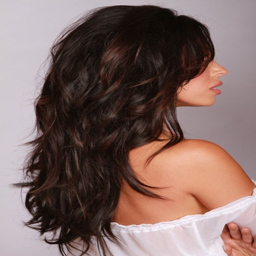
long , layered hairstyles and dark , love this but wonder how long it take to get to this length .